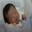
Label: baby